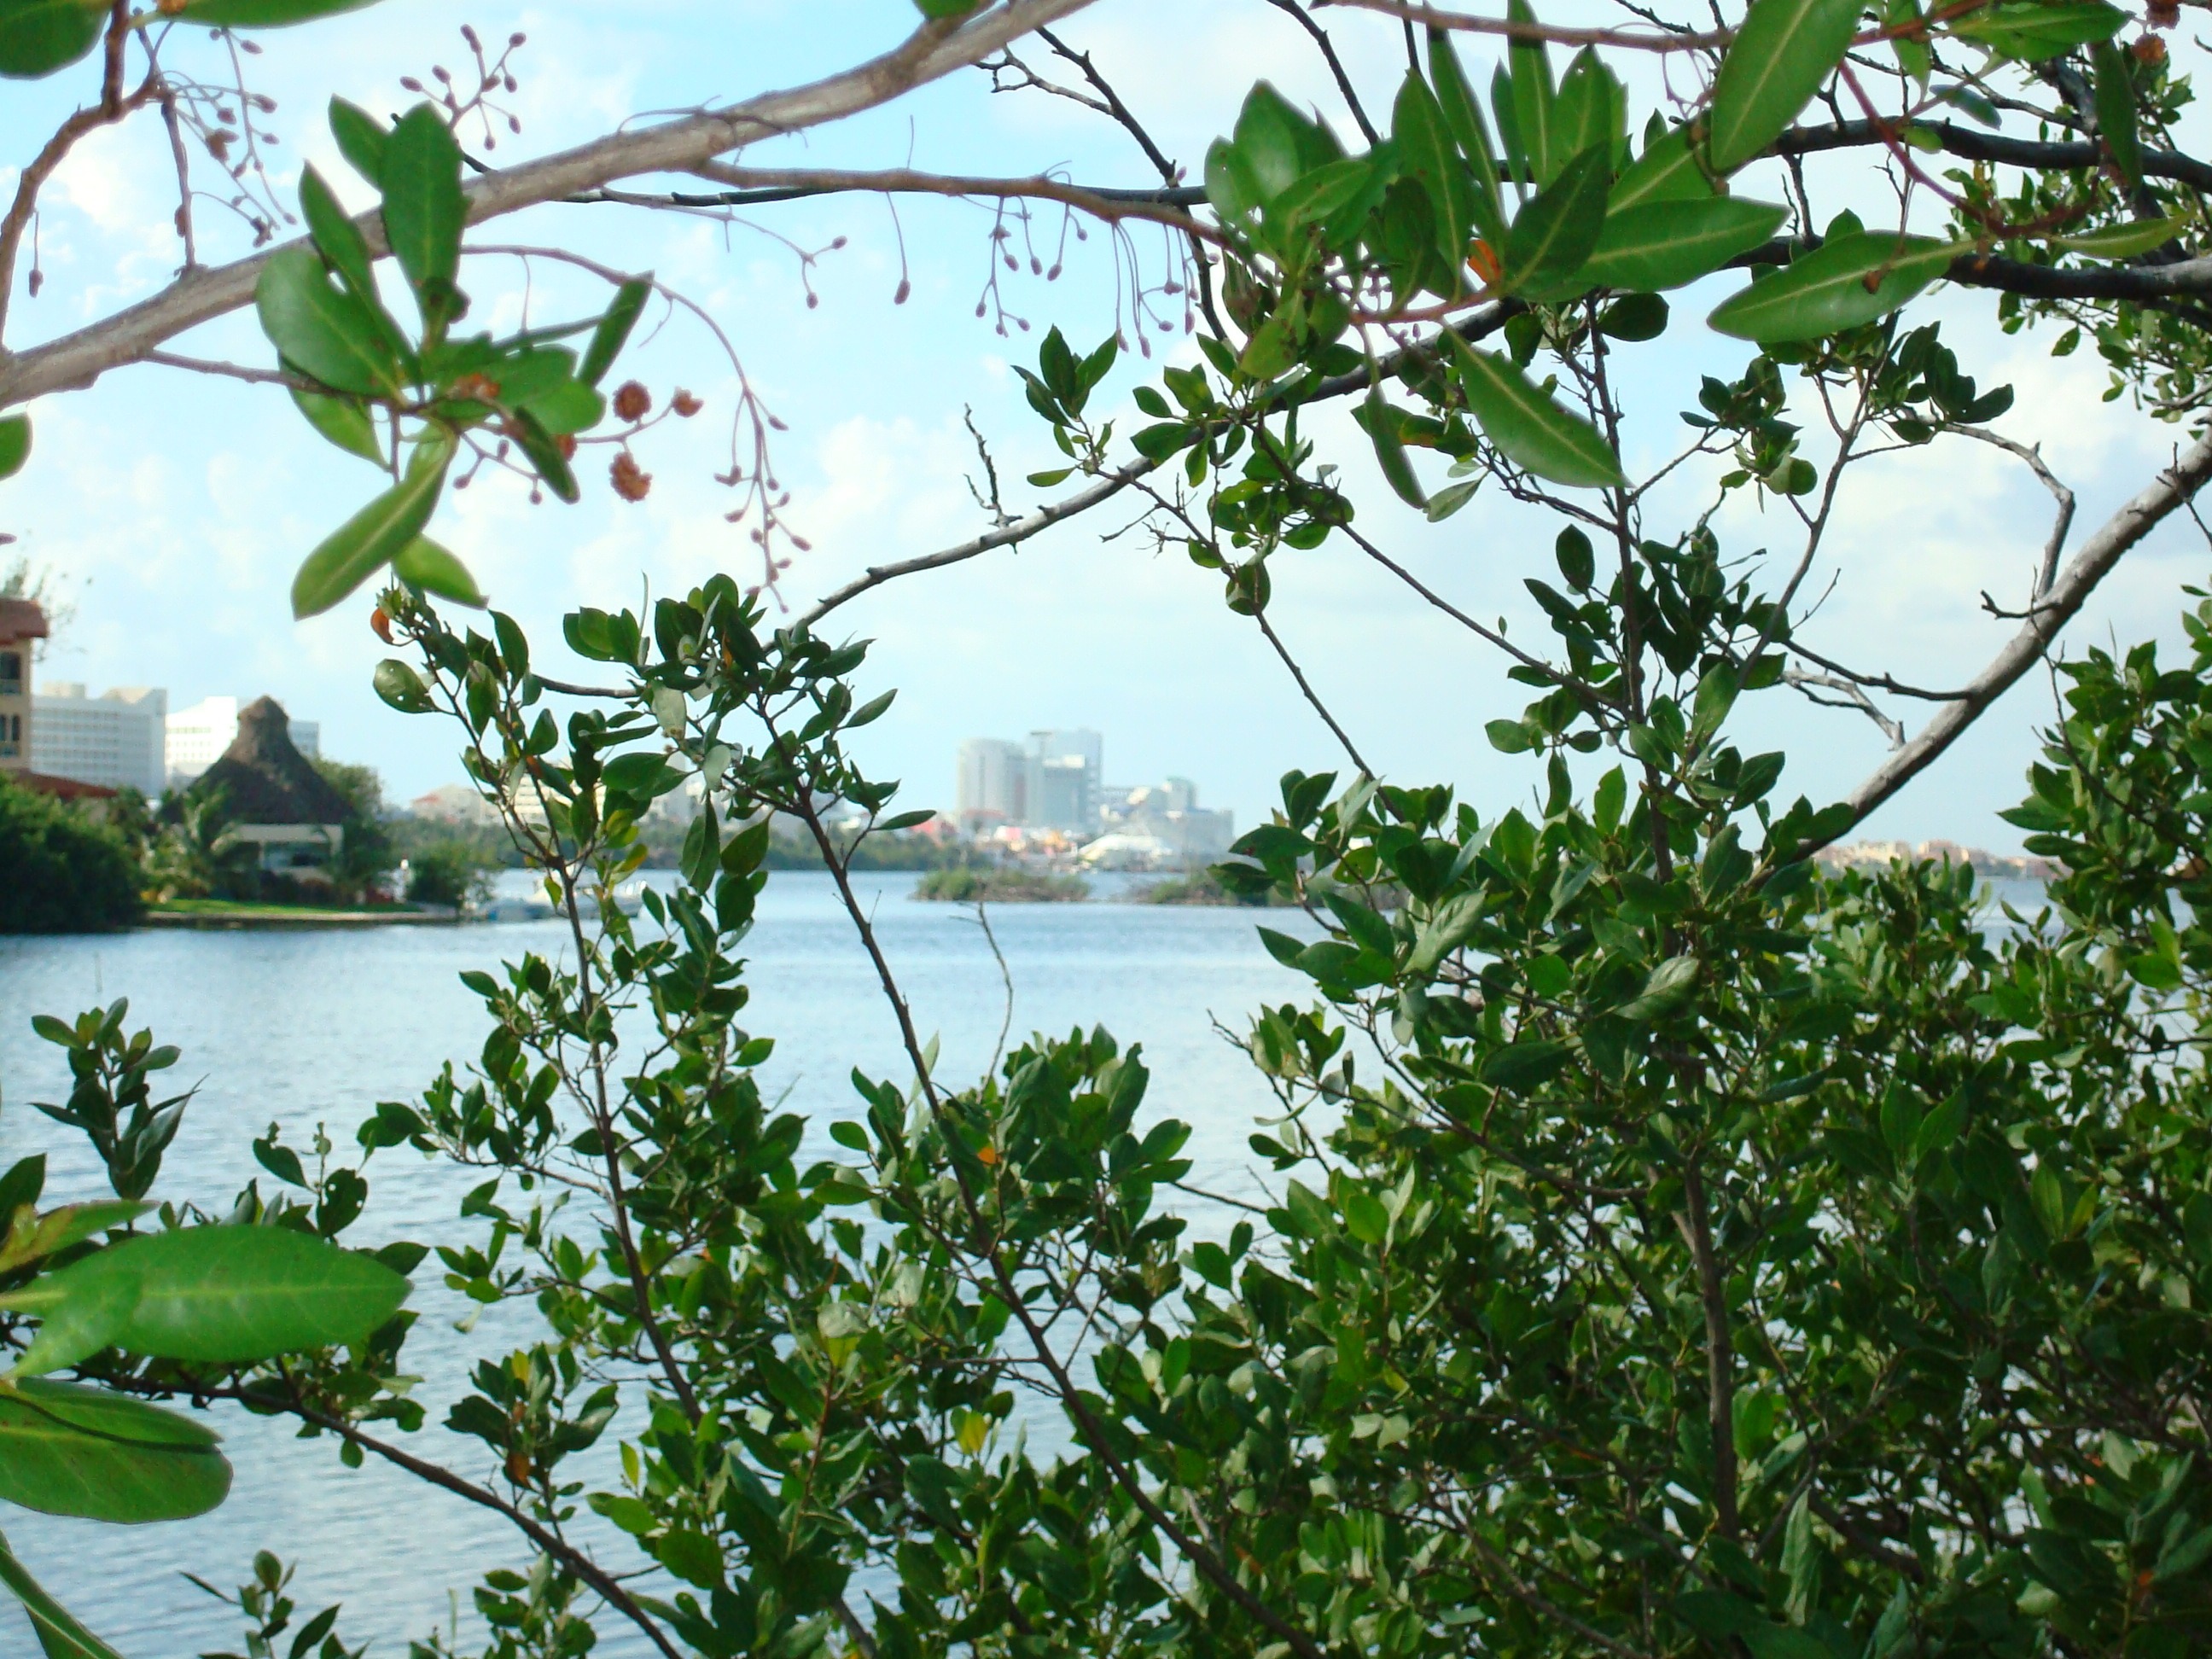
sea, tree, nature, branch, plant, flower, green, jungle, relax, produce, holiday, botany, garden, flora, plants, vegetation, shrub, rainforest, laguna, ecosystem, flowering plant, land plant